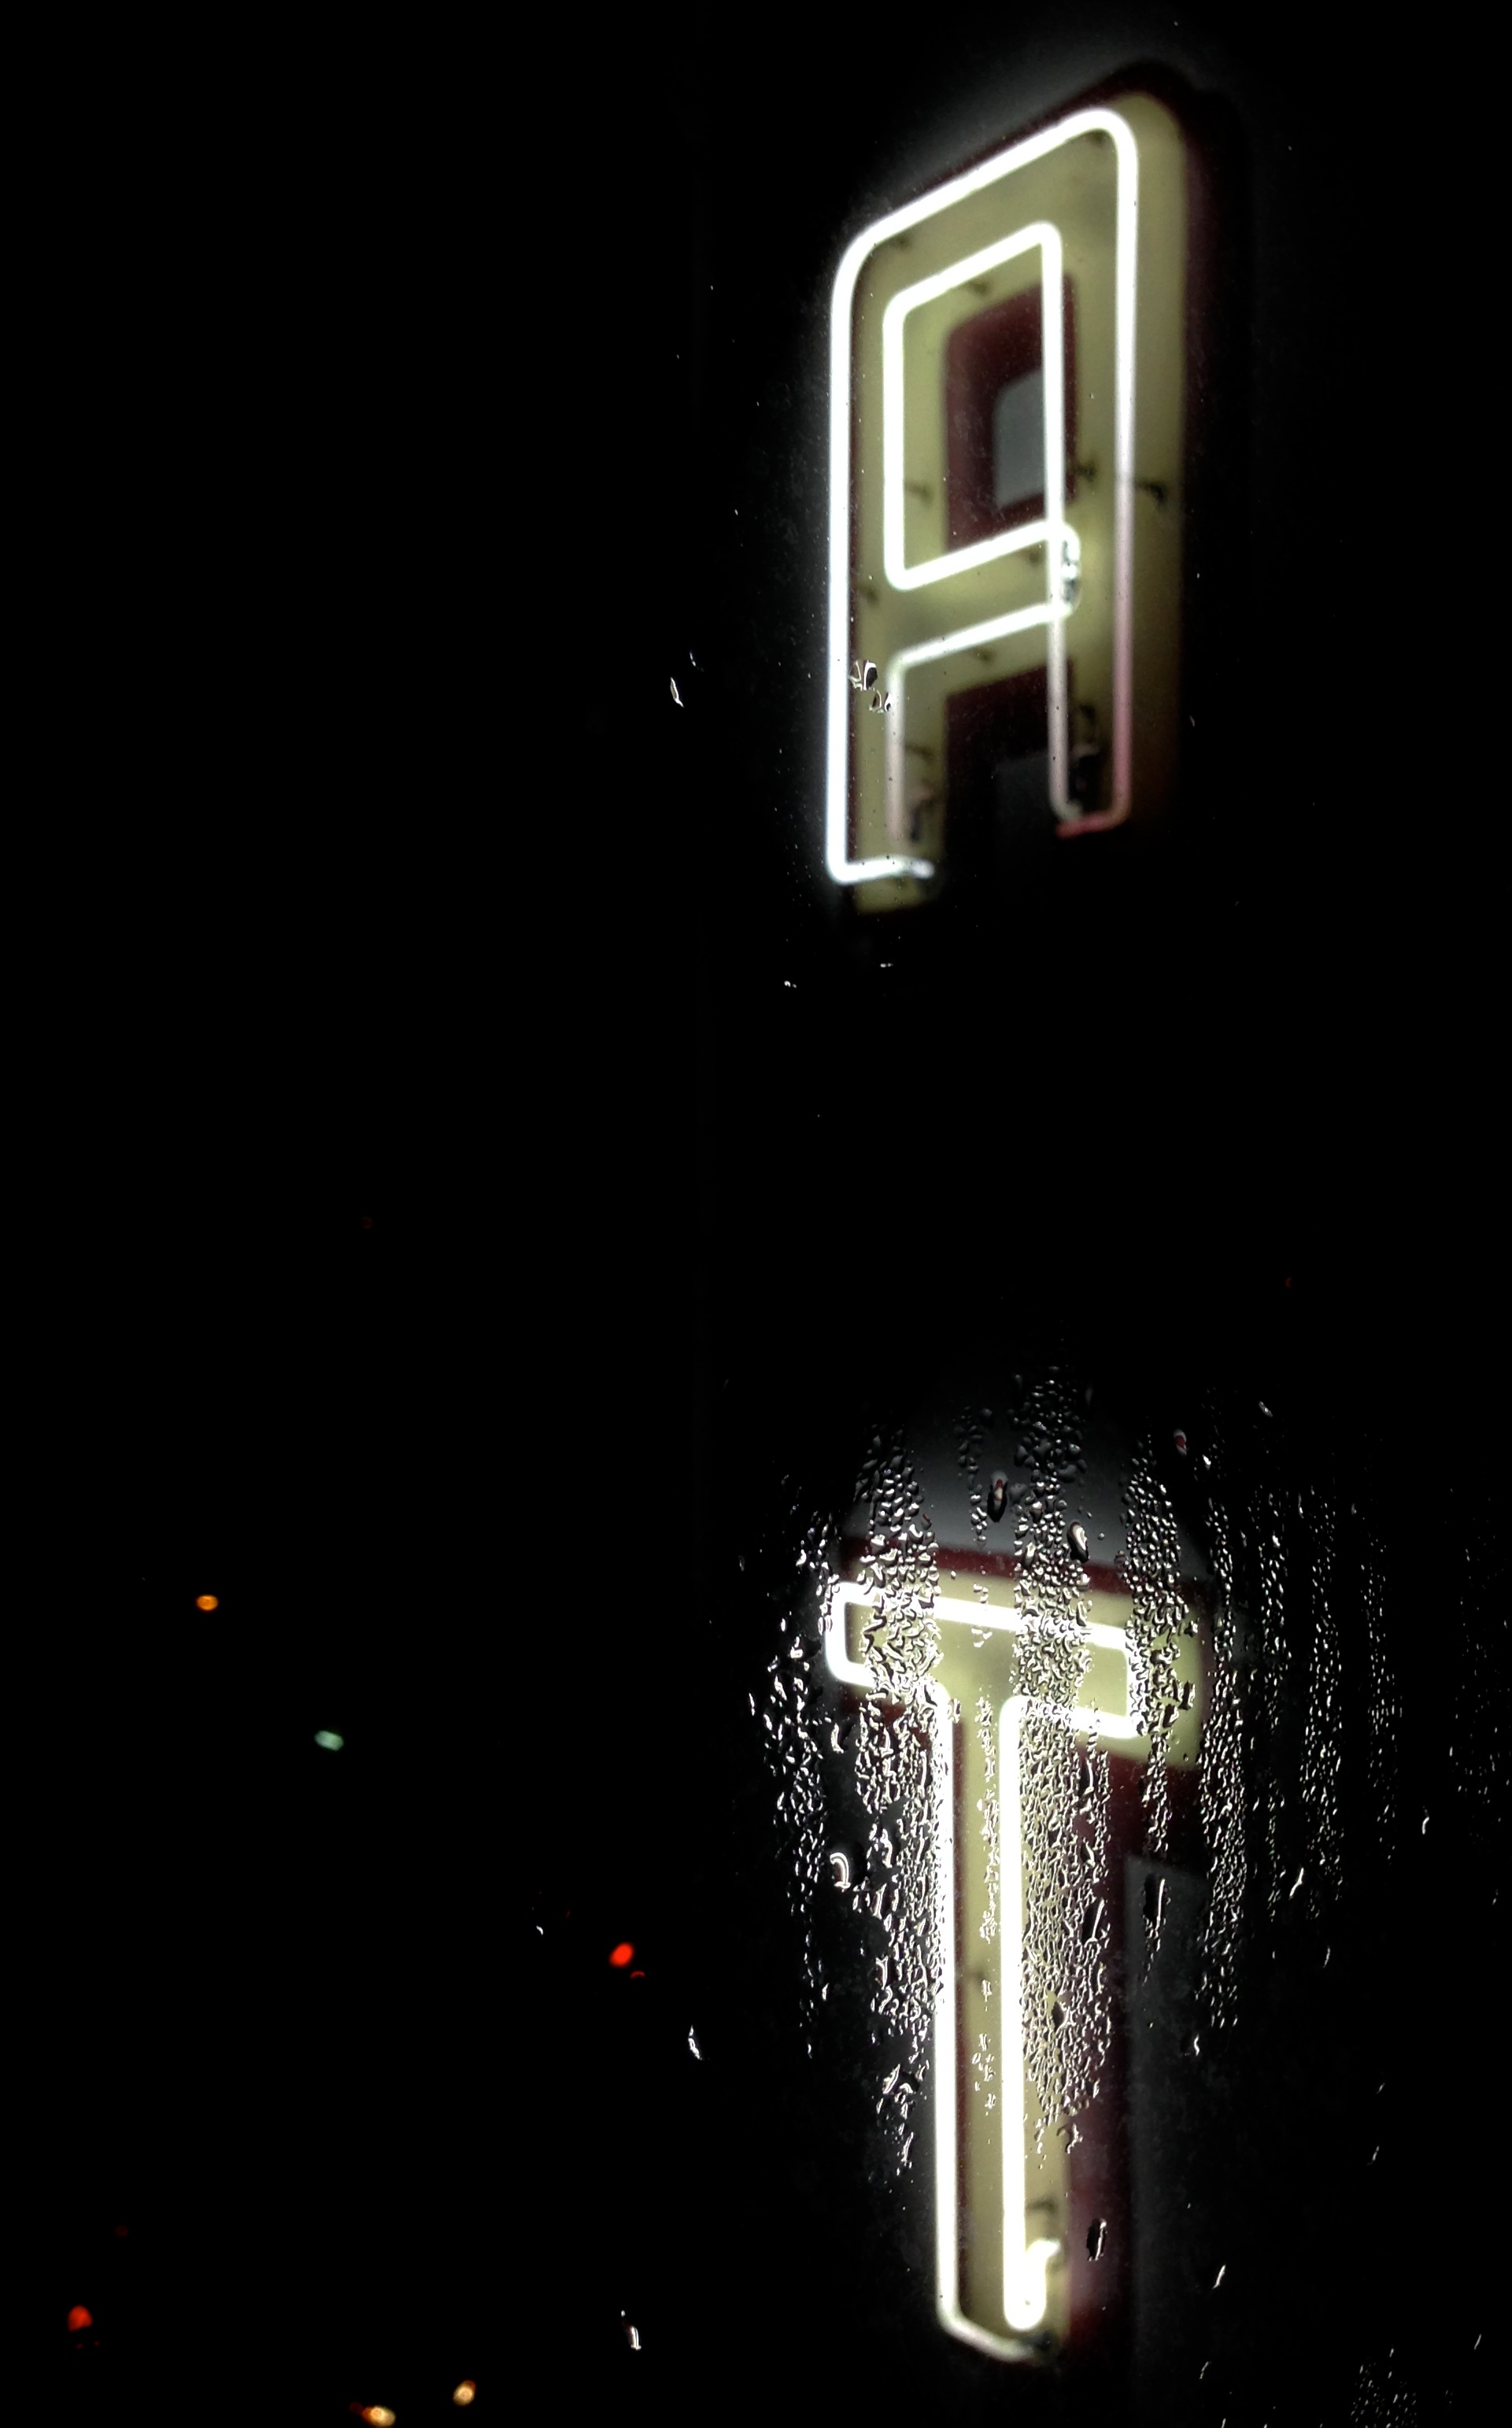
light, night, number, darkness, street light, lighting, font, light fixture